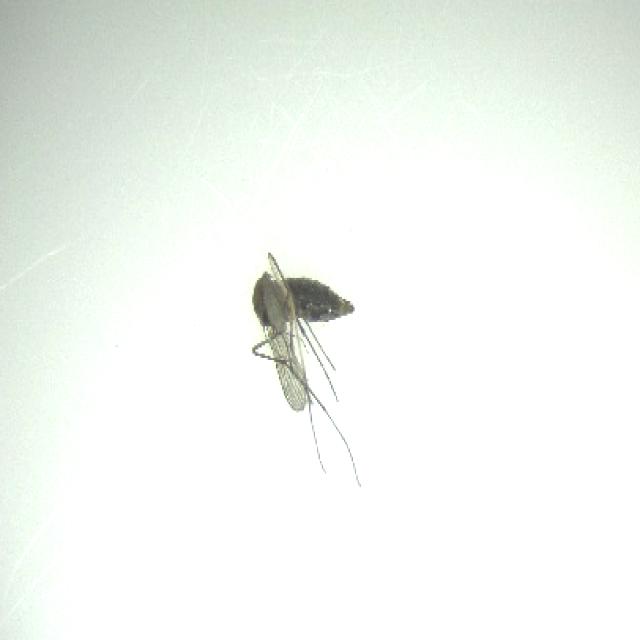
Species: culex_tritaeniorhynchus